Escolta Street

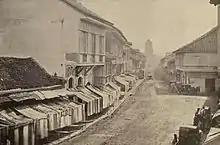
The Escolta, the "Broadway of Manila", circa 1899

Escolta, one of the oldest streets in Manila, was created in 1594. Its name was derived from the Spanish word "escoltar", meaning "to escort".